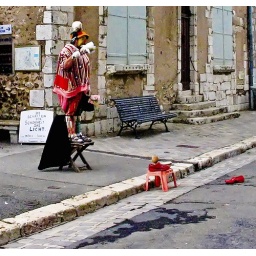
donations in the red shoe